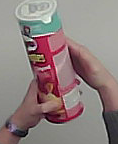
Product: pringles_original